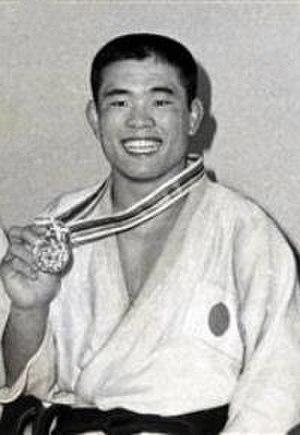
Isao Okano né le 20 janvier 1944 à Ryūgasaki dans la préfecture d'Ibaraki, est un judoka japonais. Combattant dans la catégorie des moins de 80 kilos, il remporte les Jeux olympiques d'été de 1964 à Tōkyō et les Championnats du monde de Rio de Janeiro l'année suivante. En 1967, et 1969, il gagne les Championnats du Japon toutes catégories, c'est le plus léger judoka de l'histoire à avoir remporté cette épreuve.